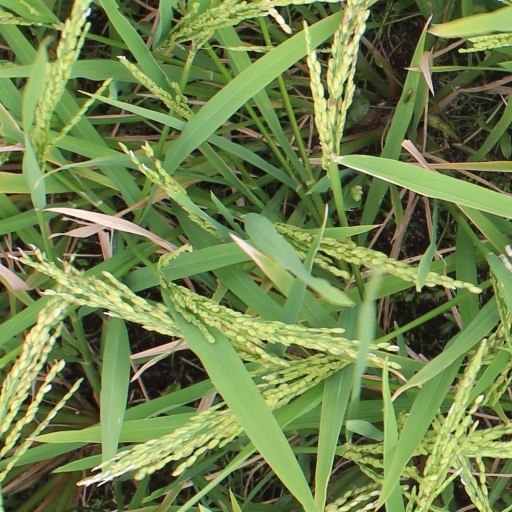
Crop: rice